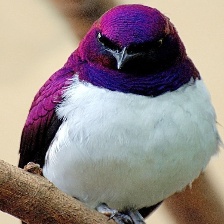
Species: VIOLET BACKED STARLING
Scientific name: CINNYRICINCLUS LEUCOGASTER